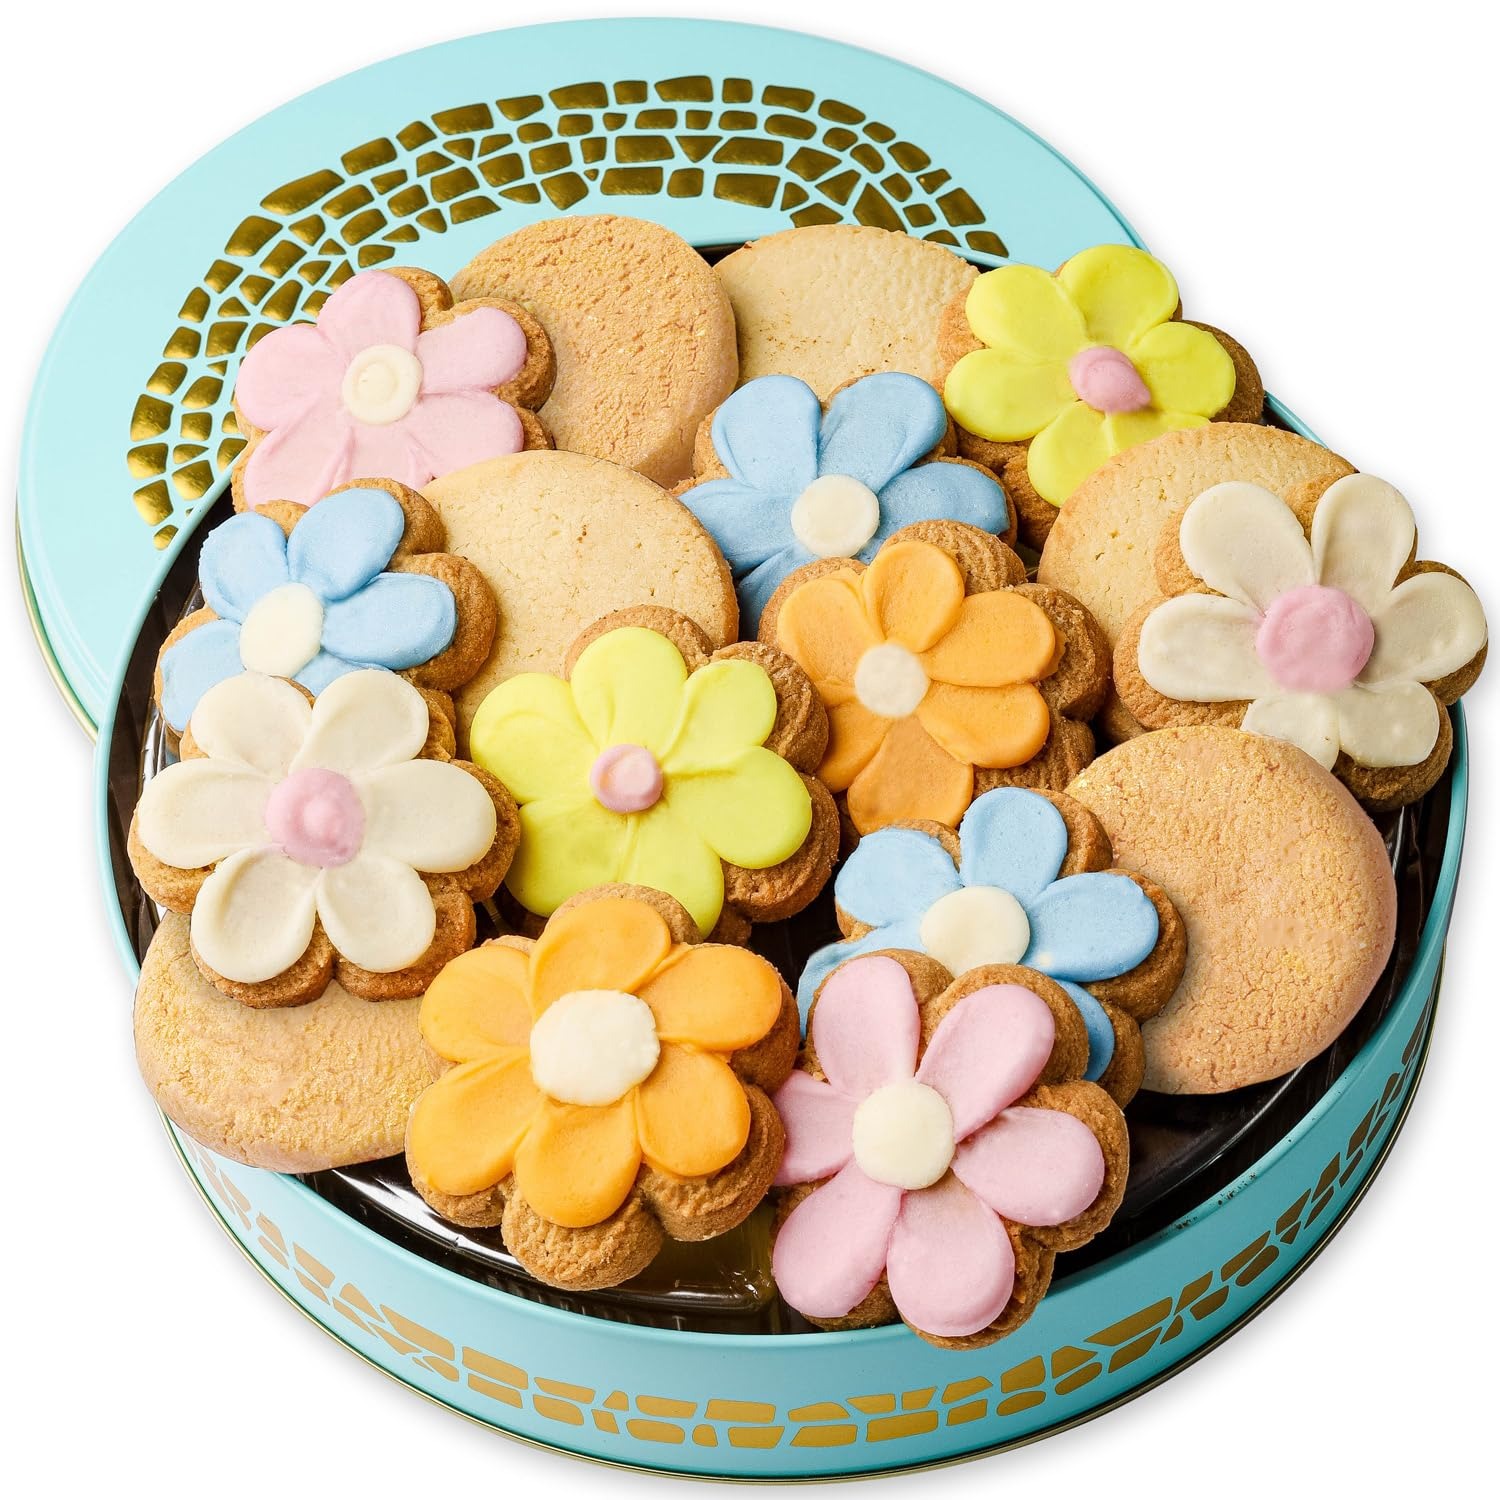
Item Name: Cookie Gift Basket, Cookie Gourmet Snack Tin Box, Shortbread Flower Cookies,Best Gift Idea for Women and Men, Birthday Treats, Graduation, Teacher Appreciation, Prime Snack Gift Arrangements, Bonnie and Pop
Bullet Point 1: 🌷Just in time for Mother's Day! Each cookie is carefully crafted into a beautiful and intricate flower design, the perfect way to show love and appreciation for the special mom or mom-figure in your life.
Bullet Point 2: 🌷These assorted cookies melt in your mouth with every bite and include delicious flavors like chocolate, lemon, and more.
Bullet Point 3: 🌷Don't get the same old gift basket or melting chocolate. These adorable shortbread cookies are a perfect gift they will remember long after the snacks are gone - send one to yourself too!
Bullet Point 4: 🌷GREAT GIFT FOR ALL OCCASIONS: Sweet dessert snack for Birthdays, Christmas, Valentines Day, Mother & Father’s Day, Thanksgiving Halloween, Clients, Executive and Corporate Office Gifts, Teachers, Doctors, Customers, Colleagues, gifts for Mom and the Family Man. Grandmother, Grandfather, Retirement Party, Thinking of you, Hostess Gifts, Anniversaries, Sympathy, Get-well, Condolence, Shiva, Dorm Rooms and College Care Packages, and all occasions.
Bullet Point 5: 🌷ATTENTION: Please remember to Check the box labeled 'This is a gift' in your cart or at checkout and write a personalized message.
Product Description: INDULGE in 14 Artisan shortbread cookies. Flavors include Pistachio, Lemon, Cranberry Vanilla, Chocolate Hazelnut and Frosted Shortbread.
Value: 1.0
Unit: Count

Price: 39.99